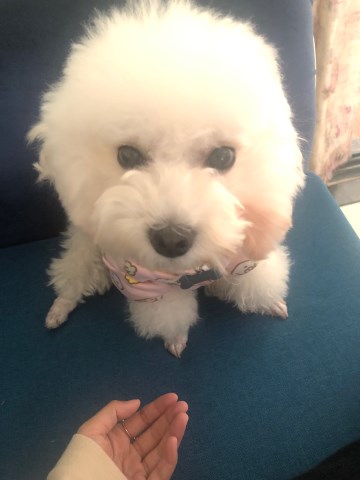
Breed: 3083-n000117-Bichon_Frise